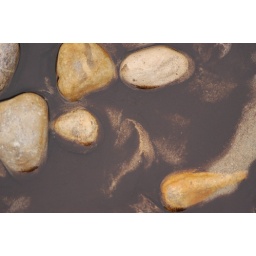
Closeup photo of rocks and sedimentary sand swirled amongst in shallow water on lake Huron.